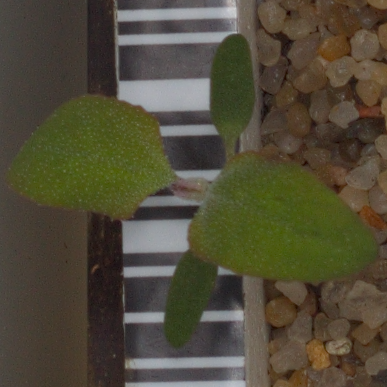
Label: fat_hen